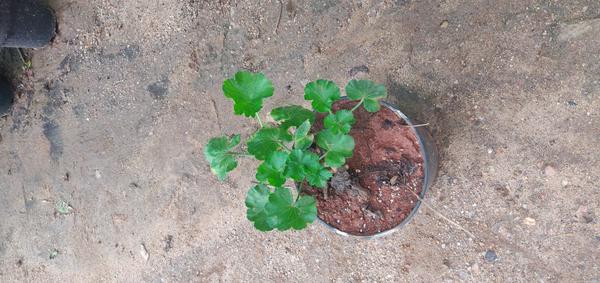
Plant: Geranium